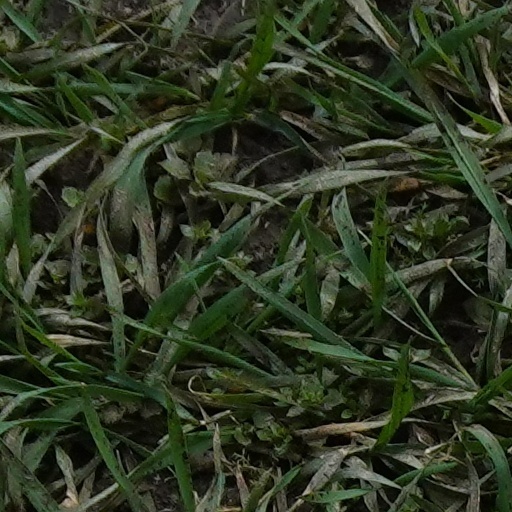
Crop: wheat